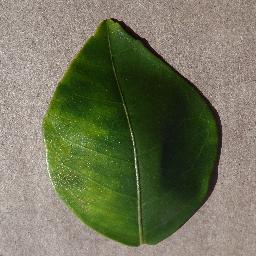
Label: Orange___Haunglongbing_(Citrus_greening)